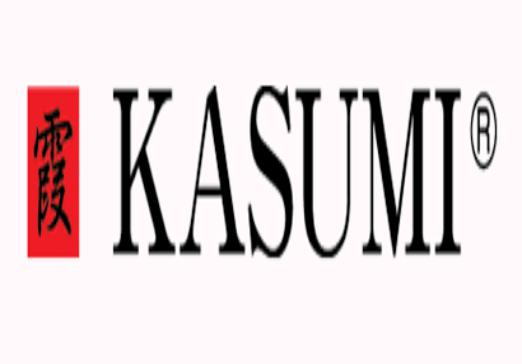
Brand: kasumi
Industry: Clothes